Low technology

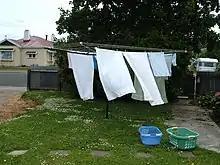
Rotary clothesline

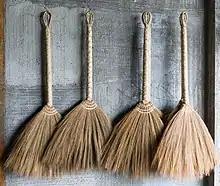
Handmade broom

(Non exhaustive) list of "low-tech" in a westerner's everyday life: